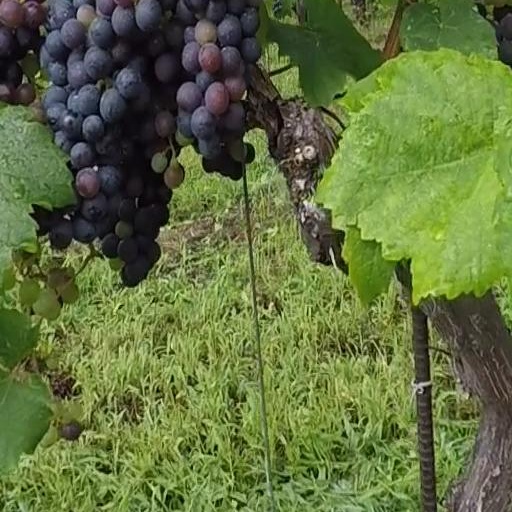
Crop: grape